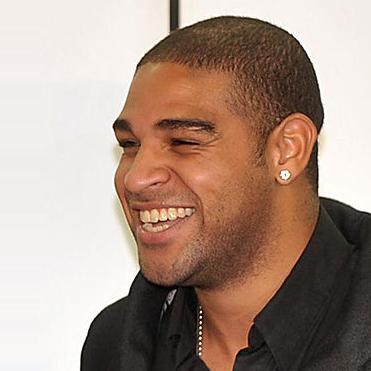
Age: 26